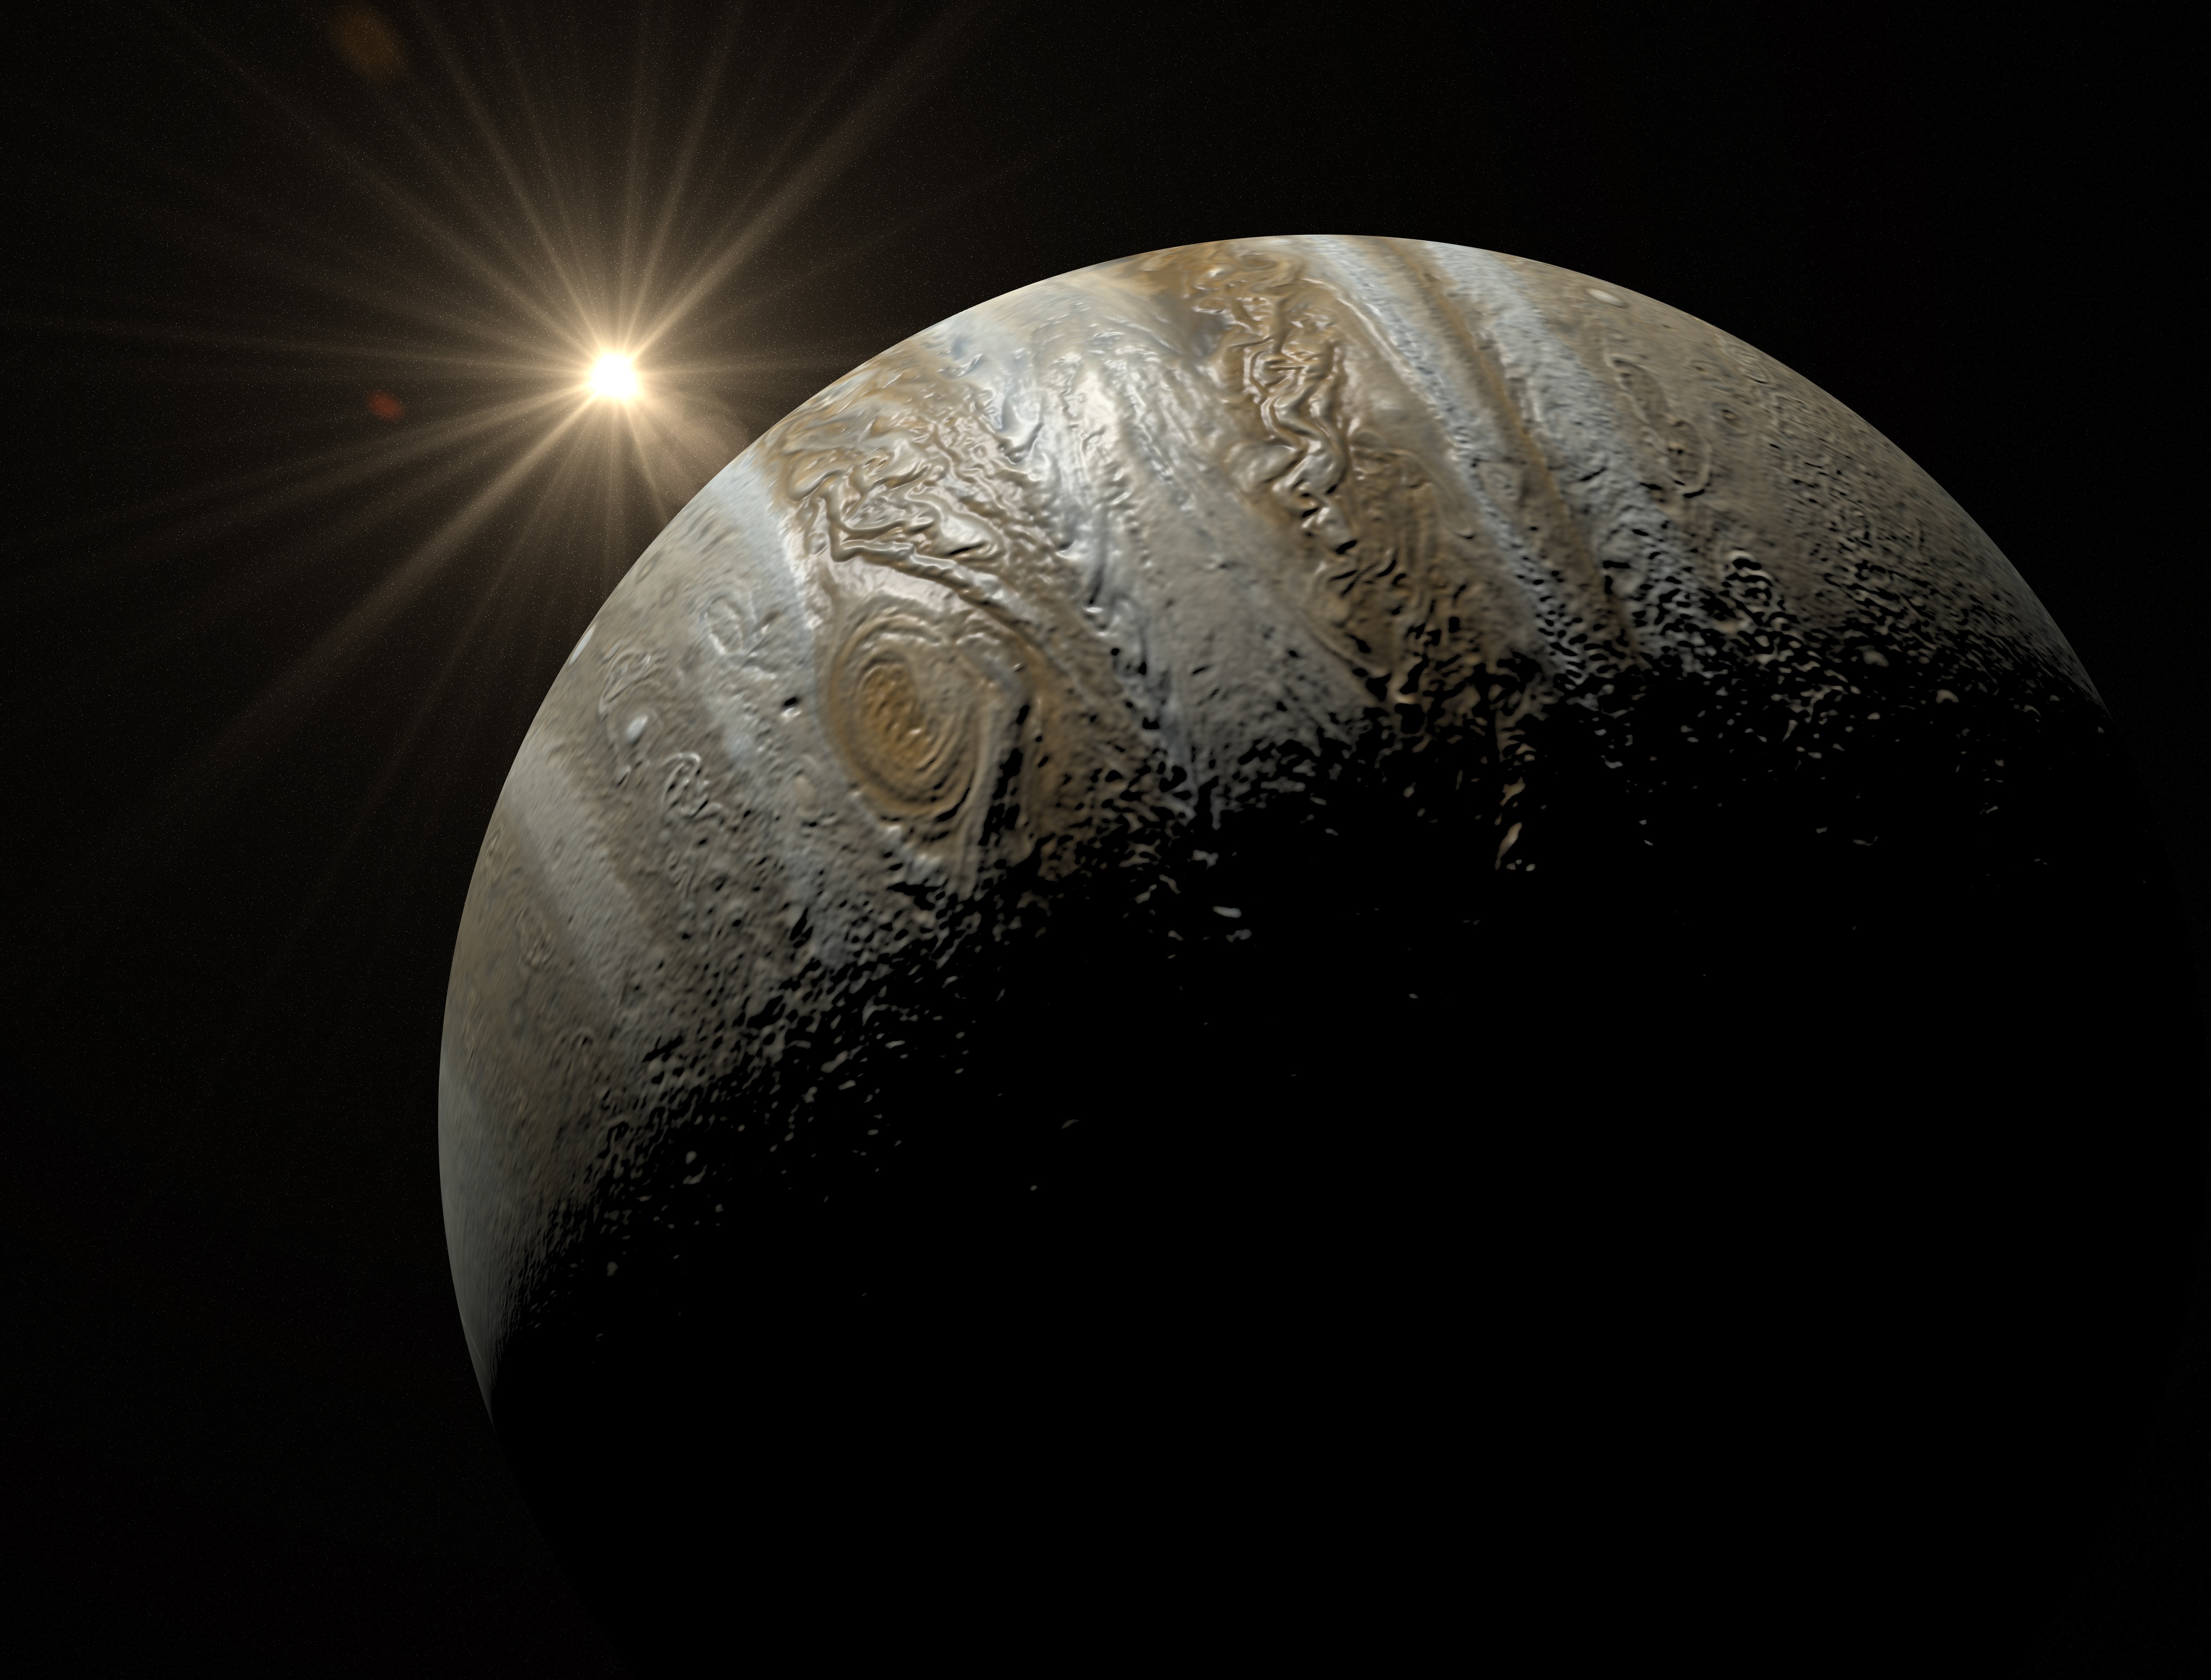
light, sky, night, star, atmosphere, space, darkness, moon, circle, outer space, science, astronomy, earth, universe, starry sky, sphere, planet, shape, jupiter, solar system, astronomical object, planetary system, atmosphere of earth